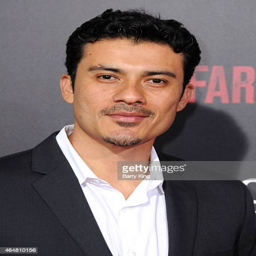
actor arrives at the world premiere